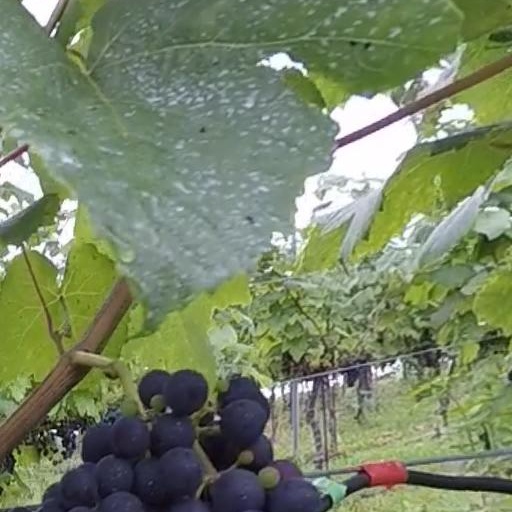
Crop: grape